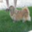
Label: dog